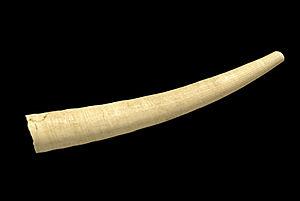
Une coquille de Dentale (Antalis vulgaris) récolté près de Roscoff, en France. Longueur
Antalis est un genre de mollusques de la famille des Dentaliidae.
Antalis vulgaris est une espèce de petit mollusque long de 2 à 11 centimètres, de la famille des Dentaliidae.
Dentaliida est un ordre de mollusques de la classe des Scaphopoda.